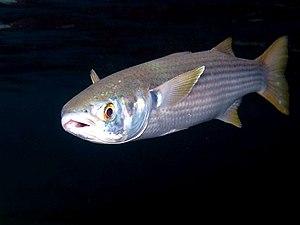
L'emblème de l'Inde est composé de trois lions sur un chapiteau orné d'une roue au centre, d'un buffle à droite et d'un cheval galopant à gauche.